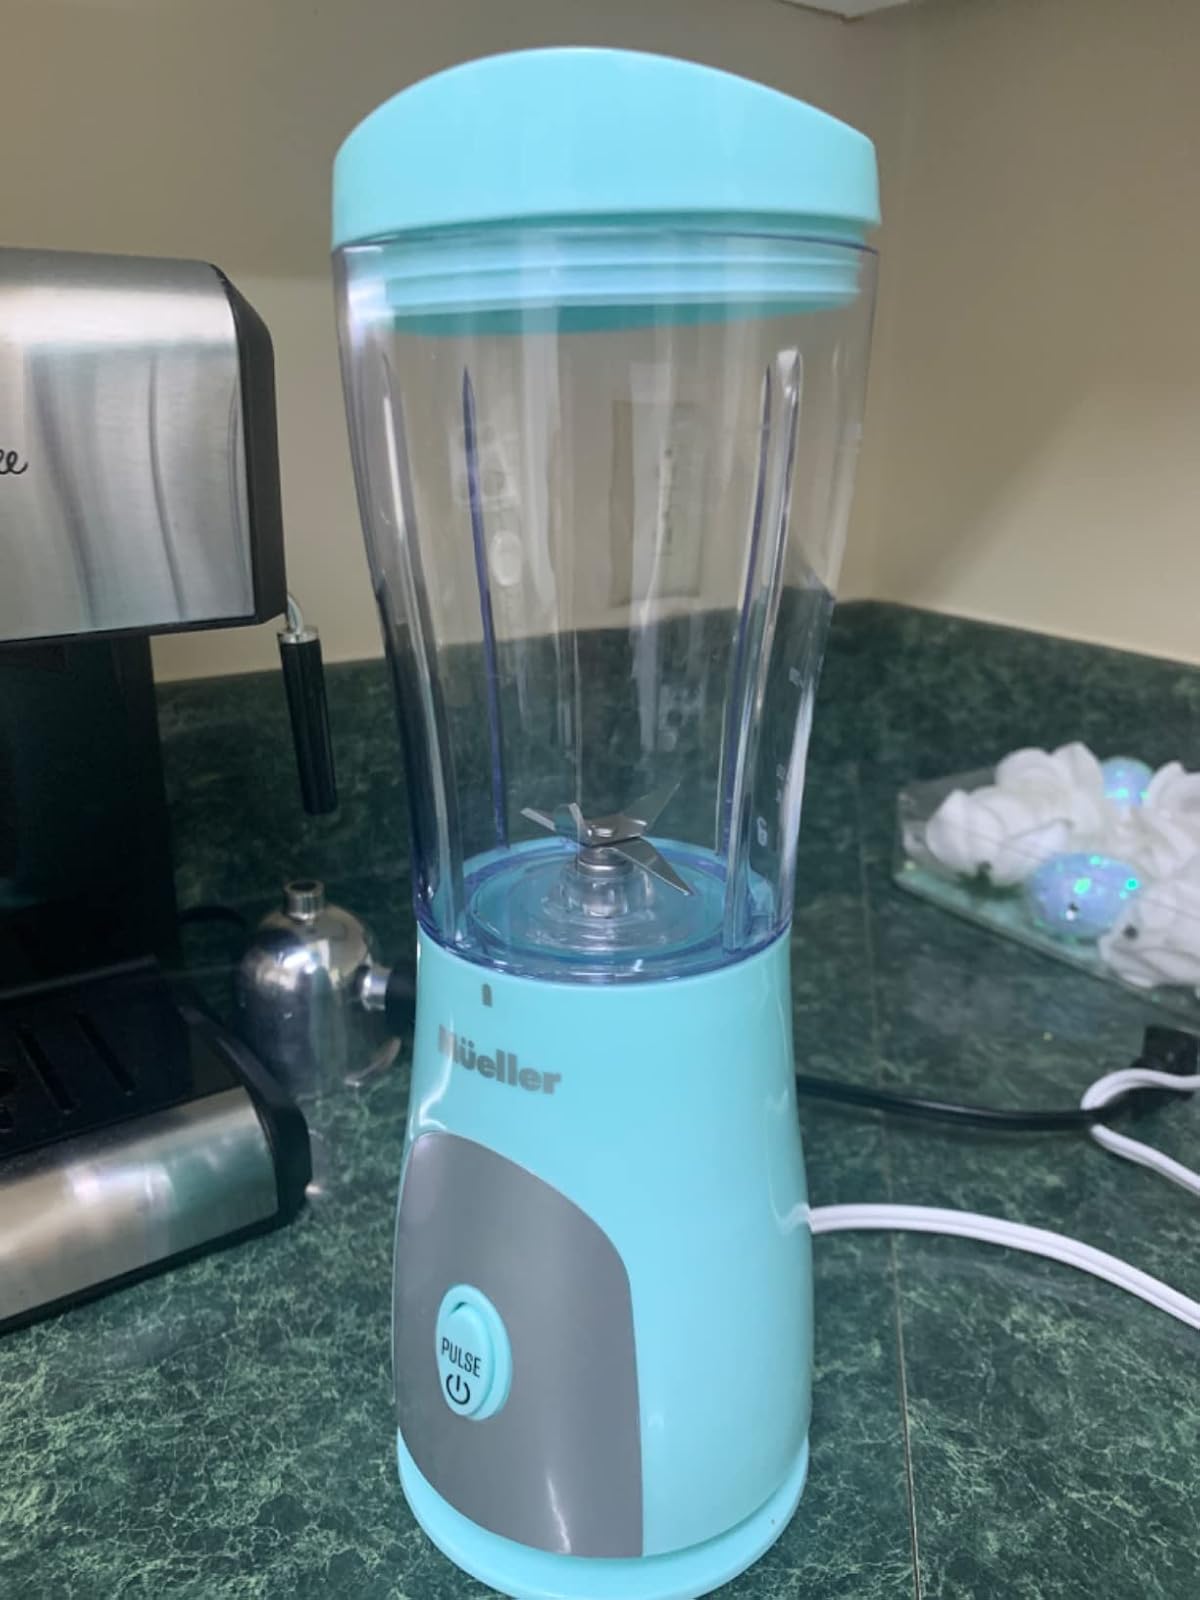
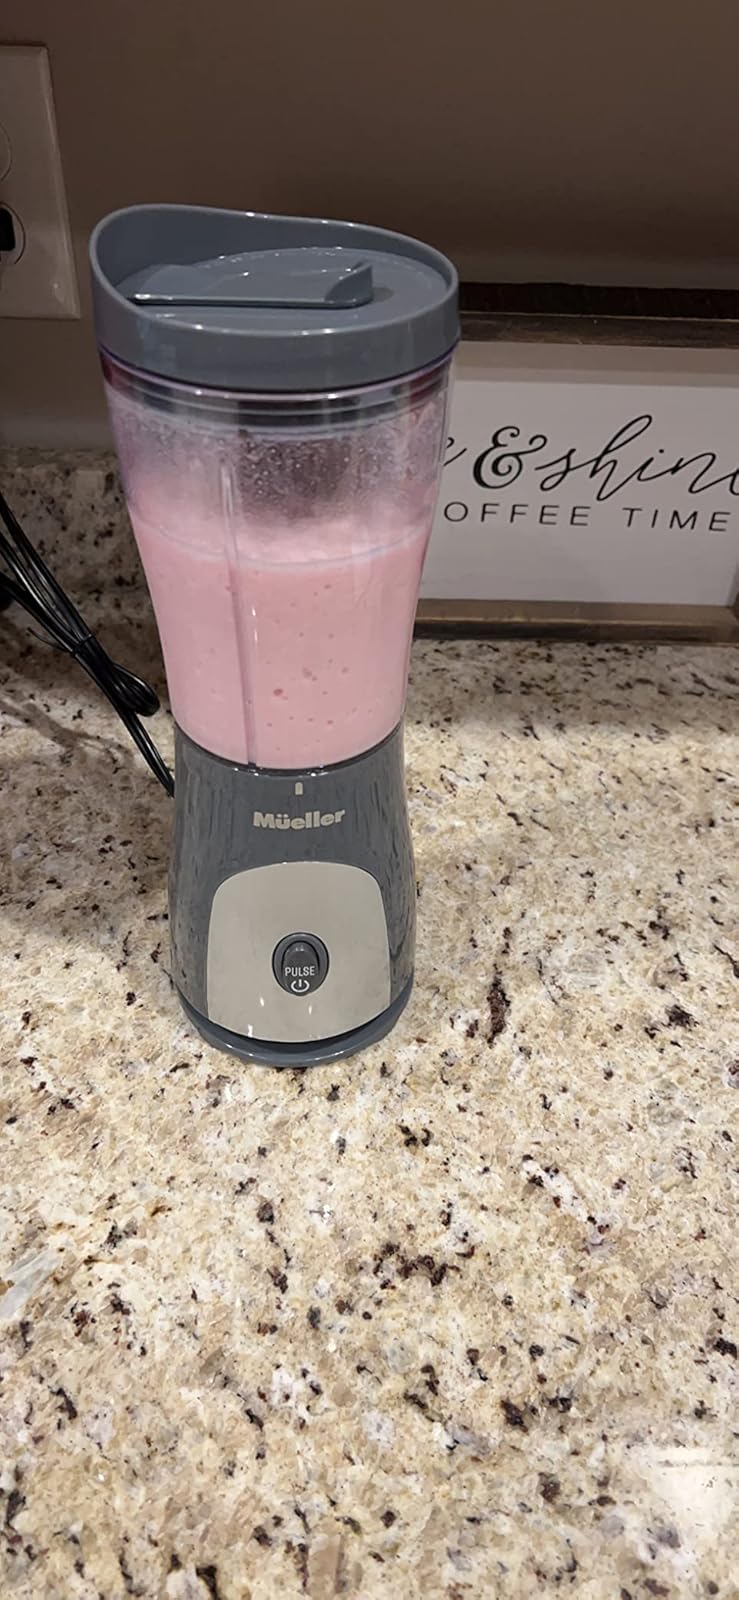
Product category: items_blender
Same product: no